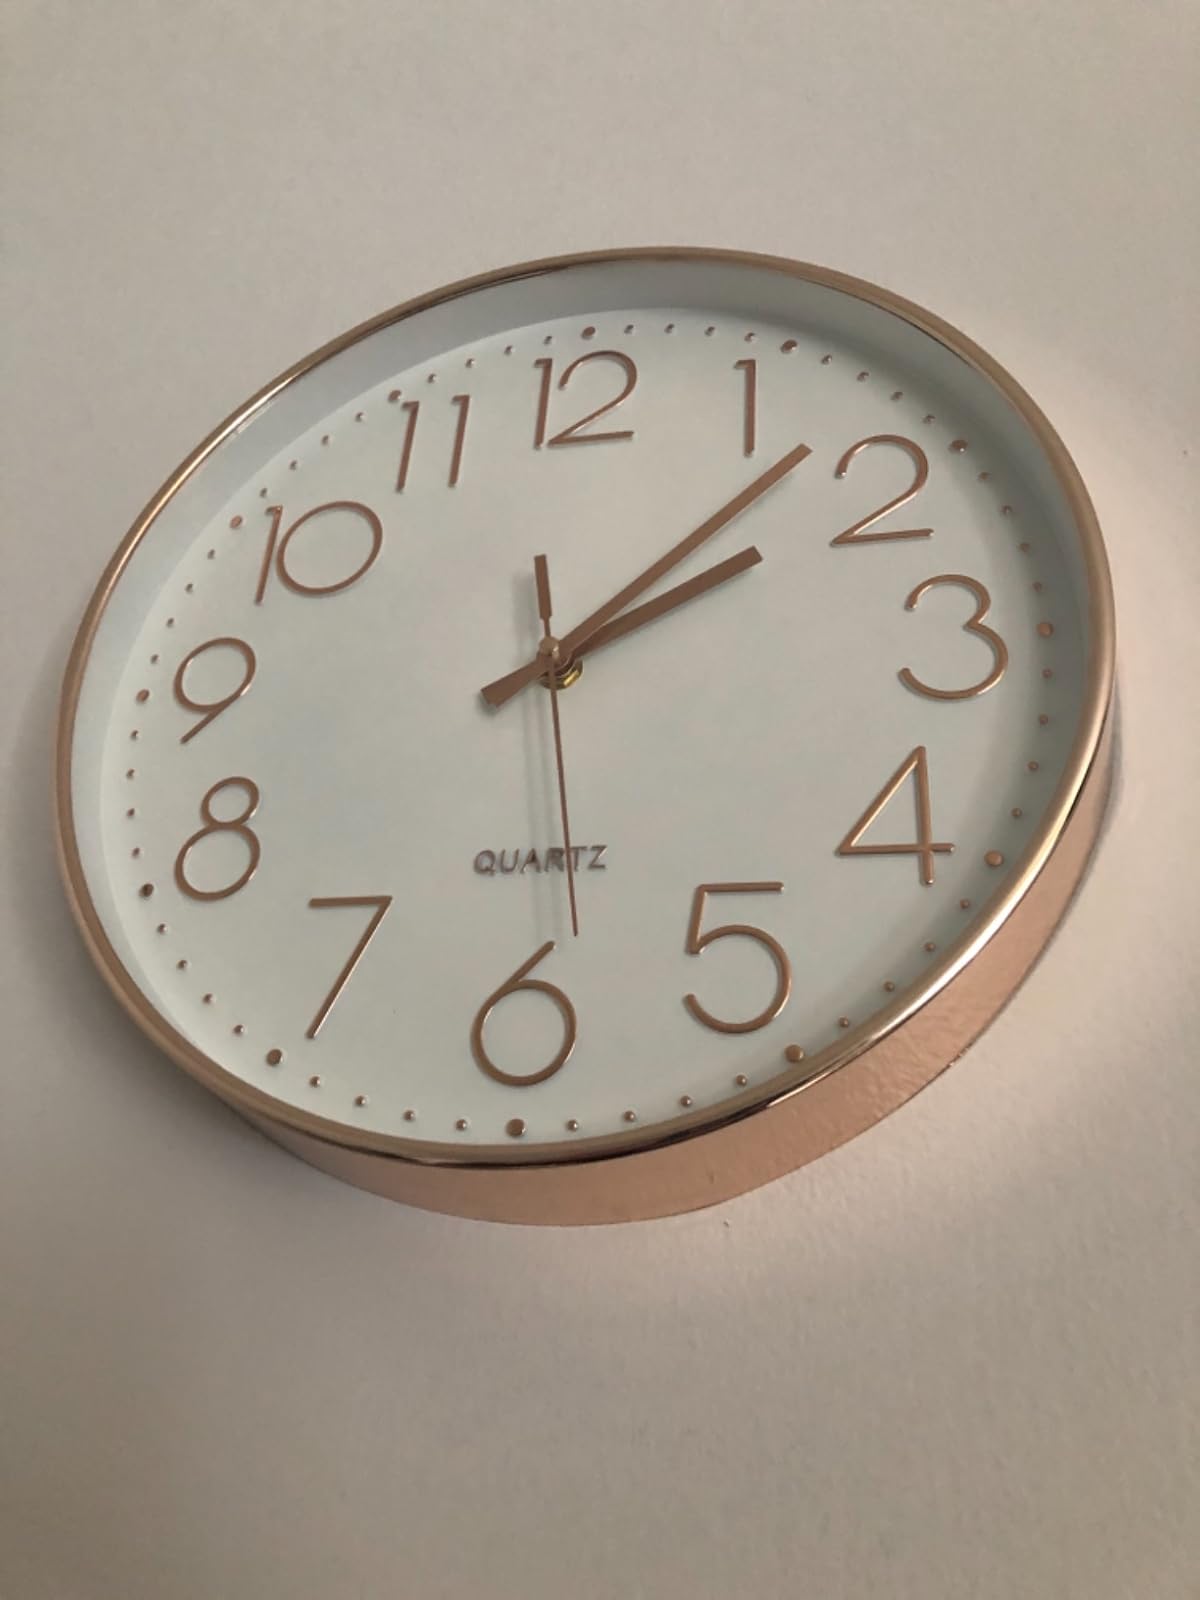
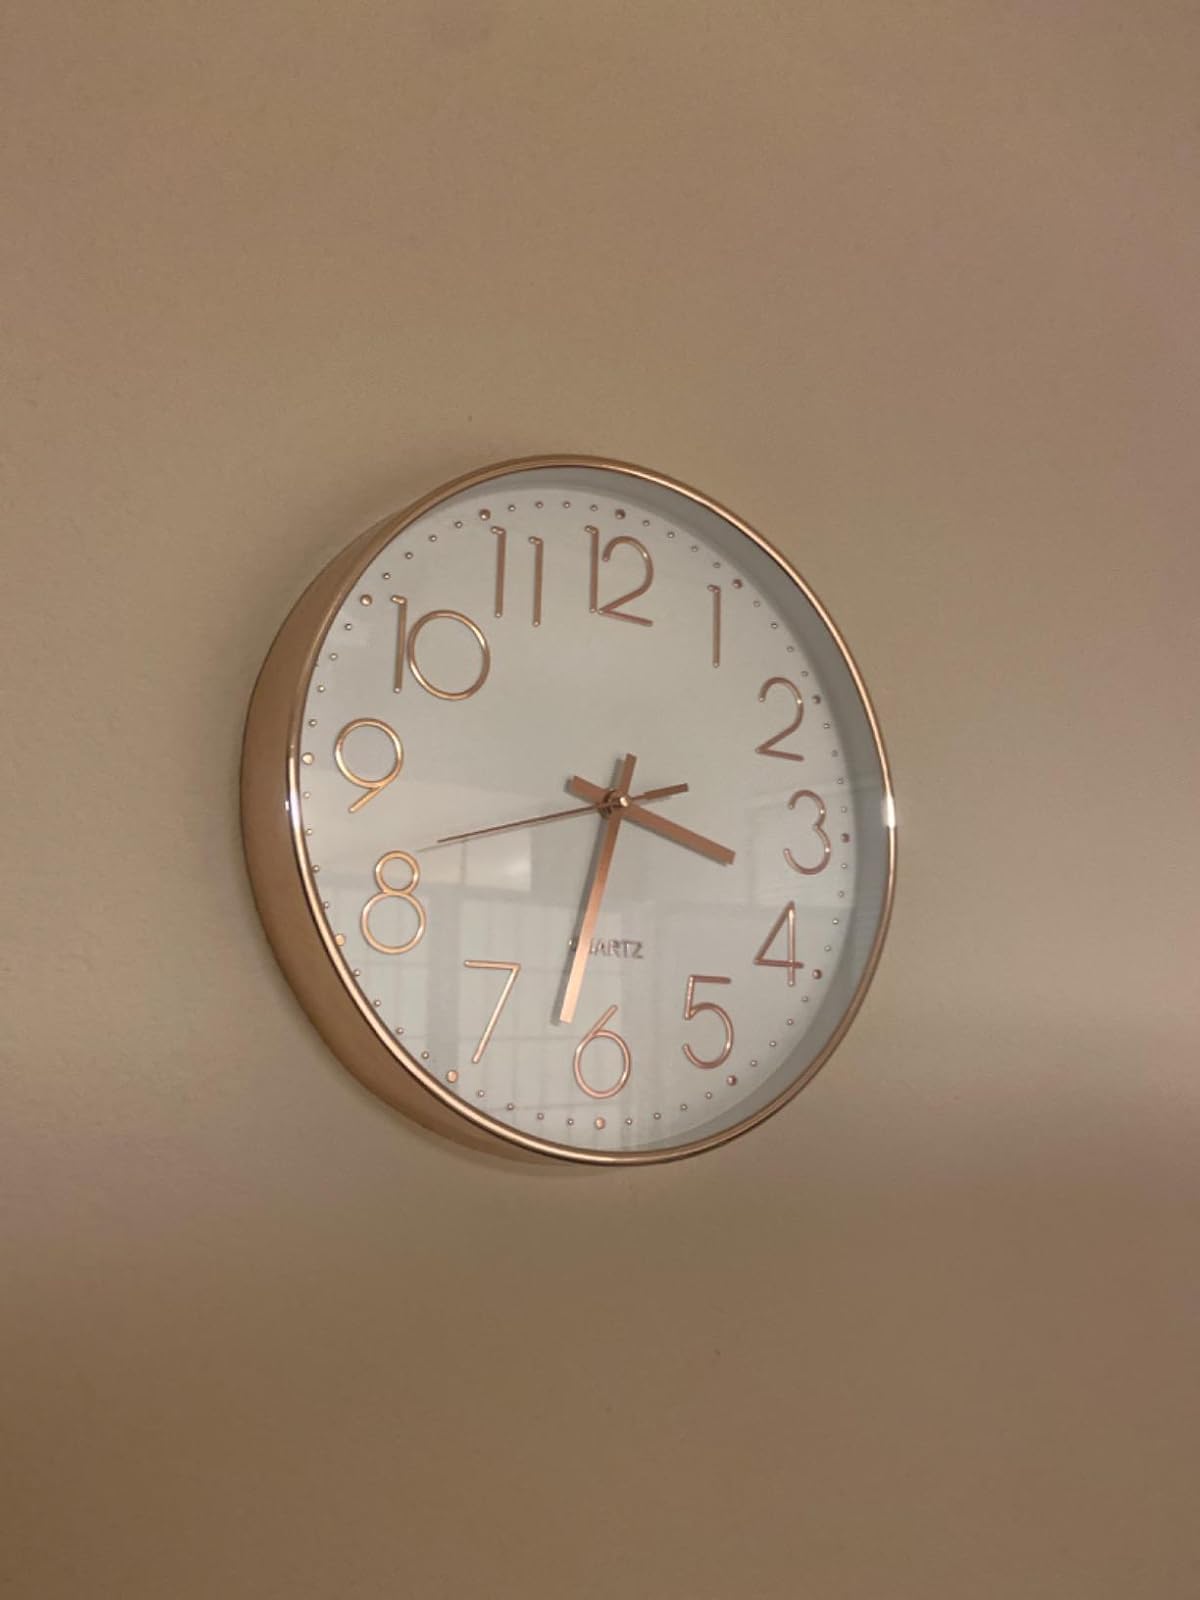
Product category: clock
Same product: yes